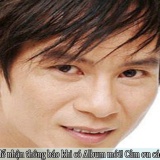
ca sĩ Lý Hải